Nolan Richardson

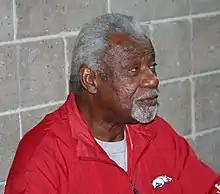
Richardson in 2009

Nolan Richardson Jr. (born December 27, 1941) is an American former basketball head coach best known for his tenure at the University of Arkansas, where he won the 1994 NCAA Division I men's basketball tournament and led the Razorbacks to three Final Fours. Elected to the National Collegiate Basketball Hall of Fame in 2008 and the Naismith Memorial Basketball Hall of Fame in 2014, Richardson coached teams to winning a Division I Basketball National Championship, an NIT championship, and a Junior College National Championship, making him the only coach to win all three championships. During his 22 seasons of coaching in NCAA Division I, Richardson made a post-season tournament appearance 20 times.